Transporter bridge

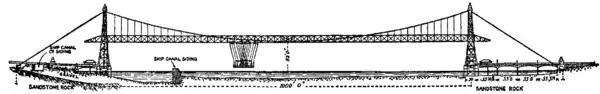
The Widnes–Runcorn Transporter Bridge was the first in Britain and the largest transporter bridge in the world.

The United Kingdom has four transporter bridges, though Warrington Transporter Bridge is disused and the modern Royal Victoria Dock Bridge, though designed with the potential to be used as a transporter bridge, has so far only been used as a high-level footbridge. The Newport Transporter Bridge was built in 1906 across the River Usk in Newport. Because the river banks are very low at the crossing point (a few miles south of the city centre) a traditional bridge would need a very long approach ramp and a ferry could not be used at low tide. The Newport Bridge was a Ferdinand Arnodin design. The Middlesbrough Transporter Bridge opened in 1911 crossing the River Tees. It was featured in the 2002 series of the popular British TV show "Auf Wiedersehen, Pet"; the programme's plot had the bridge being dismantled and re-erected in Arizona, US. The Widnes-Runcorn Transporter Bridge, demolished in the early 1960s, was the first of its type in Britain, and the largest ever built.